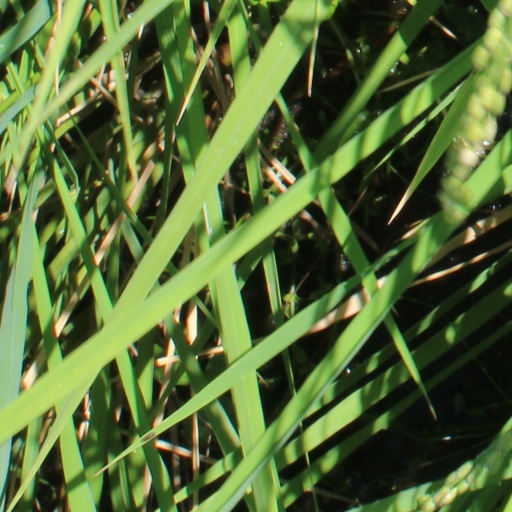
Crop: rice